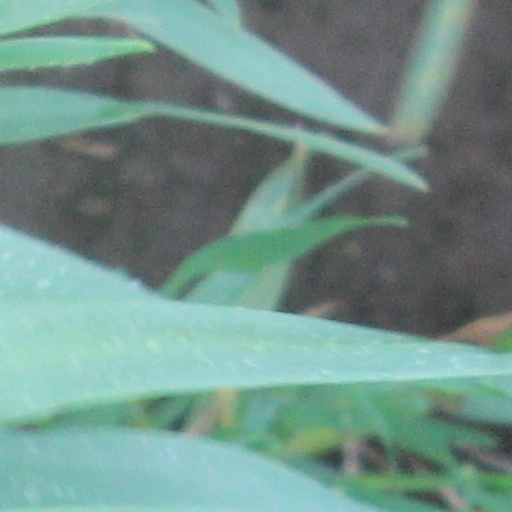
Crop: wheat